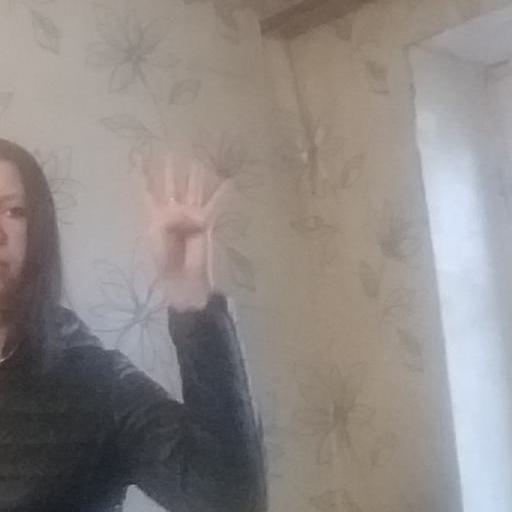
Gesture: four